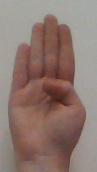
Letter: kaaf